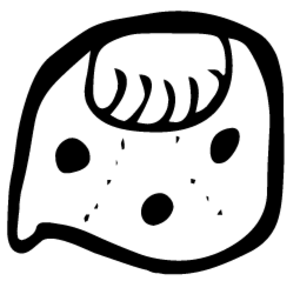
Le calendrier Tzolk'in est basé sur un cycle de 13 × 20 = 260 jours à caractère divinatoire et religieux du calendrier maya.